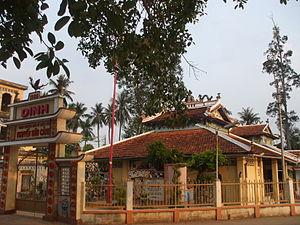
Le district de Chợ Mới est un district de la province d'An Giang au sud du Viêt Nam dans le delta du Mékong.